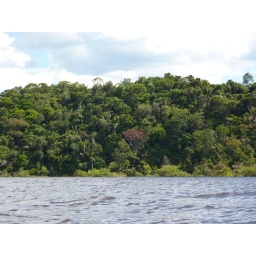
Lone red tree in the forest.